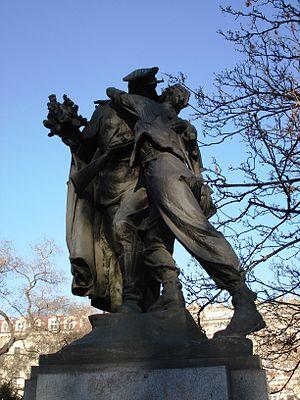
L'histoire de Prague se déroule sur deux millénaires pendant lesquels la ville s'est développée d'un noyau d'habitation entre Vyšehrad et l'oppidum du Château de Prague en une ville multiculturelle, capitale de l'État européen moderne qu'est la République tchèque.